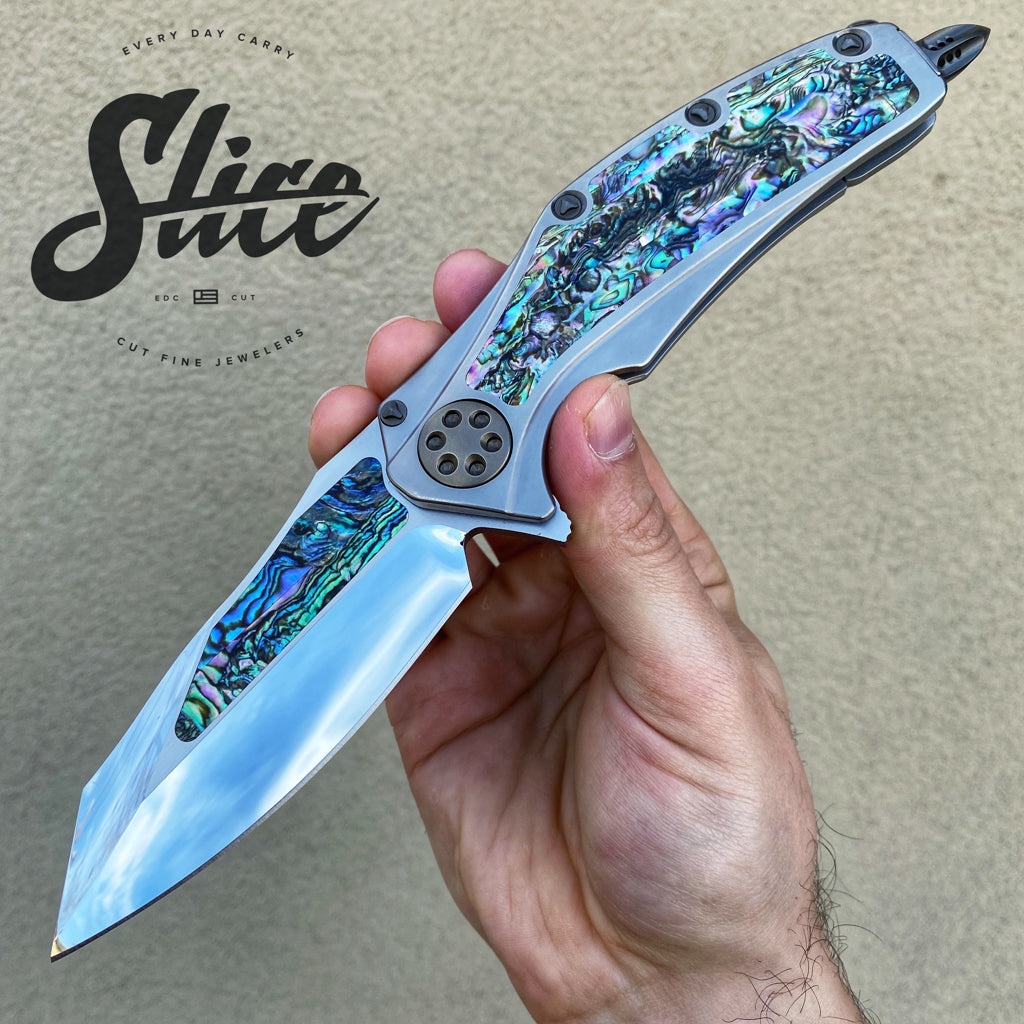
*SOLD* Marfione Custom Knives Super Matrix
Maker: Marfione Custom Knives Model: Super Matrix Blade: 3.7" mirror polished elmax with abalone inlays Scales/Handle: satin titanium with abalone inlays OAL: 9.4″ including glass breaker Bolsters: NA Hardware: custom titanium Backspacer: titanium Liners: NA Pivot: anodized titanium Case: branded box, pouch, and COA Pocket clip: titanium Weight: 6.9 oz Condition: Preowned, mint condition
Brand: Cut Fine Jewelers
Category: Arts & Entertainment > Hobbies & Creative Arts > Collectibles > Collectible Weapons > Collectible Knives > Custom Collectible Knives